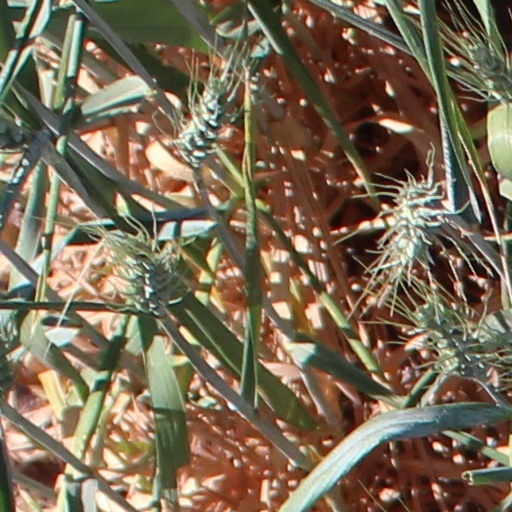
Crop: wheat